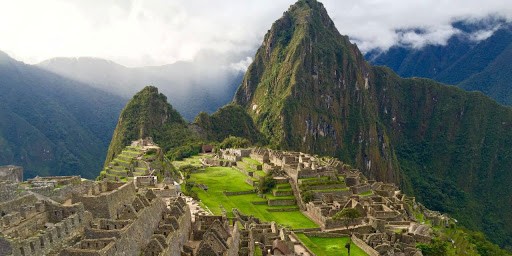
Landmark: Machu Picchu